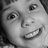
Emotion: happy